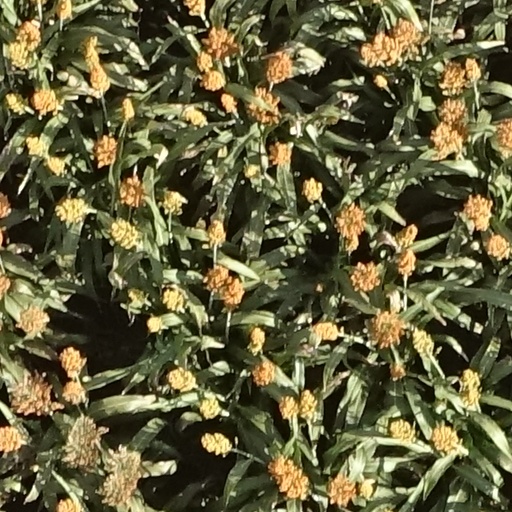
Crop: sorghum